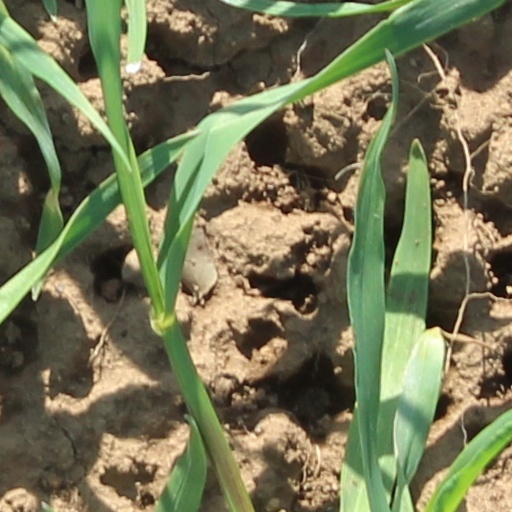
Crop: wheat